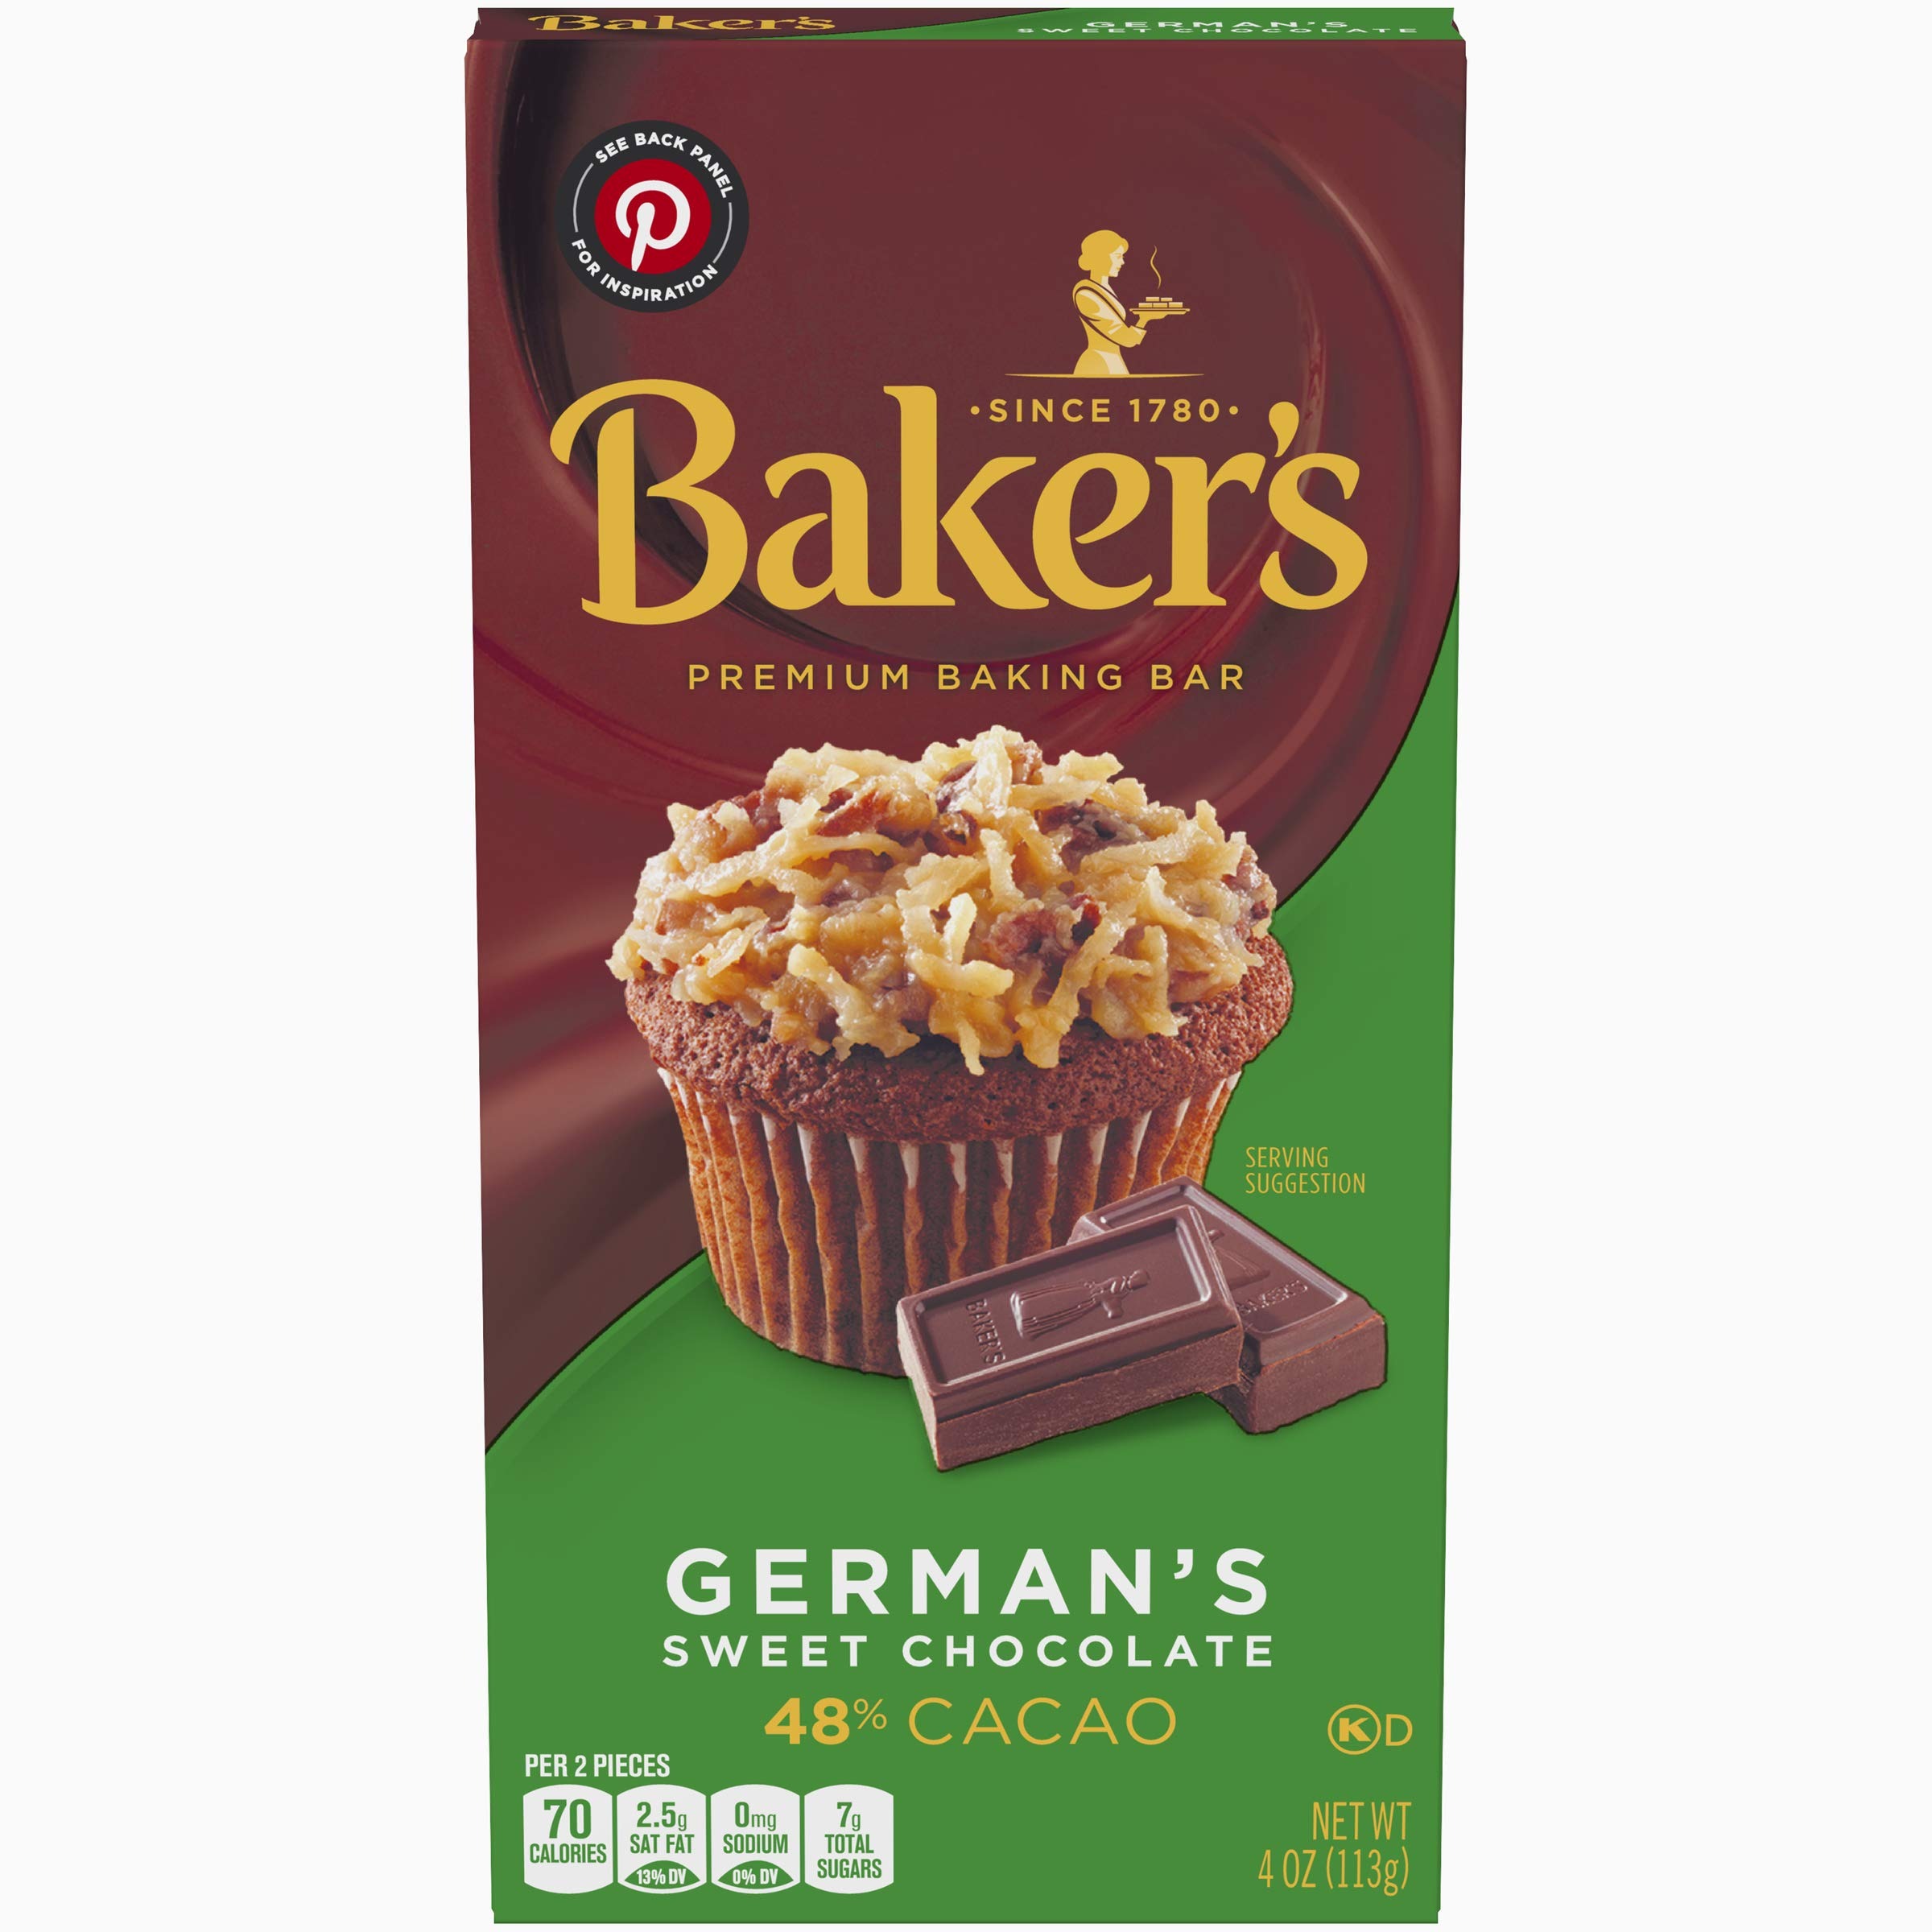
Item Name: Baker's, Premium German's Sweet Chocolate Baking Bar, 4 oz
Bullet Point: America's Favorite
Value: 4.0
Unit: Ounce

Price: 3.885